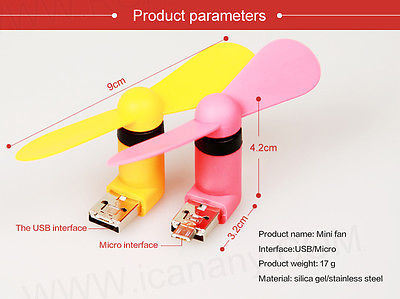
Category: fan